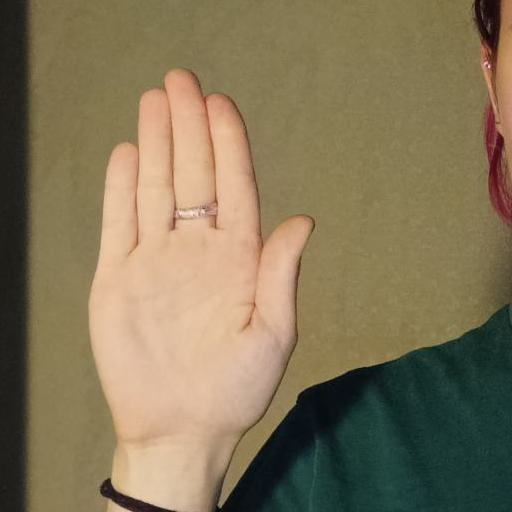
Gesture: stop